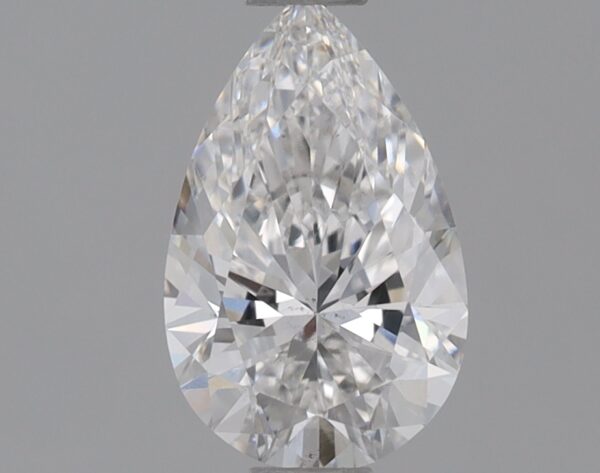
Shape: pear
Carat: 0.71
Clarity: VS2
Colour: E
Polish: EX
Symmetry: EX
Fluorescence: NONE
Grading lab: IGI
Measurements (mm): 7.92 x 4.99 x 3.15